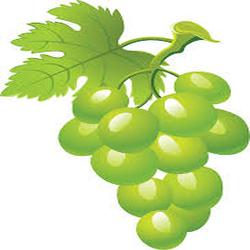
Label: Grapes